West Florida Controversy

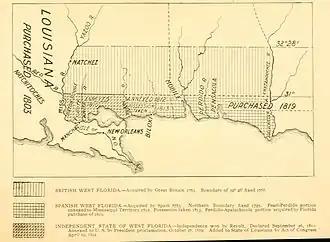
Map showing piecemeal reduction of Spanish control in West Florida

Britain formed the territory of West Florida out of territory it received from Spain and France in the 1763 Treaty of Paris, which ended the French and Indian War (the Seven Years' War). In this treaty it received all of Spanish Florida from Spain, and nearly all of French Louisiana east of the Mississippi River from France. Finding the new territory too big to govern from one capital, the British divided it into two new colonies: West Florida, with its capital at Pensacola, and East Florida, with its capital at St. Augustine.